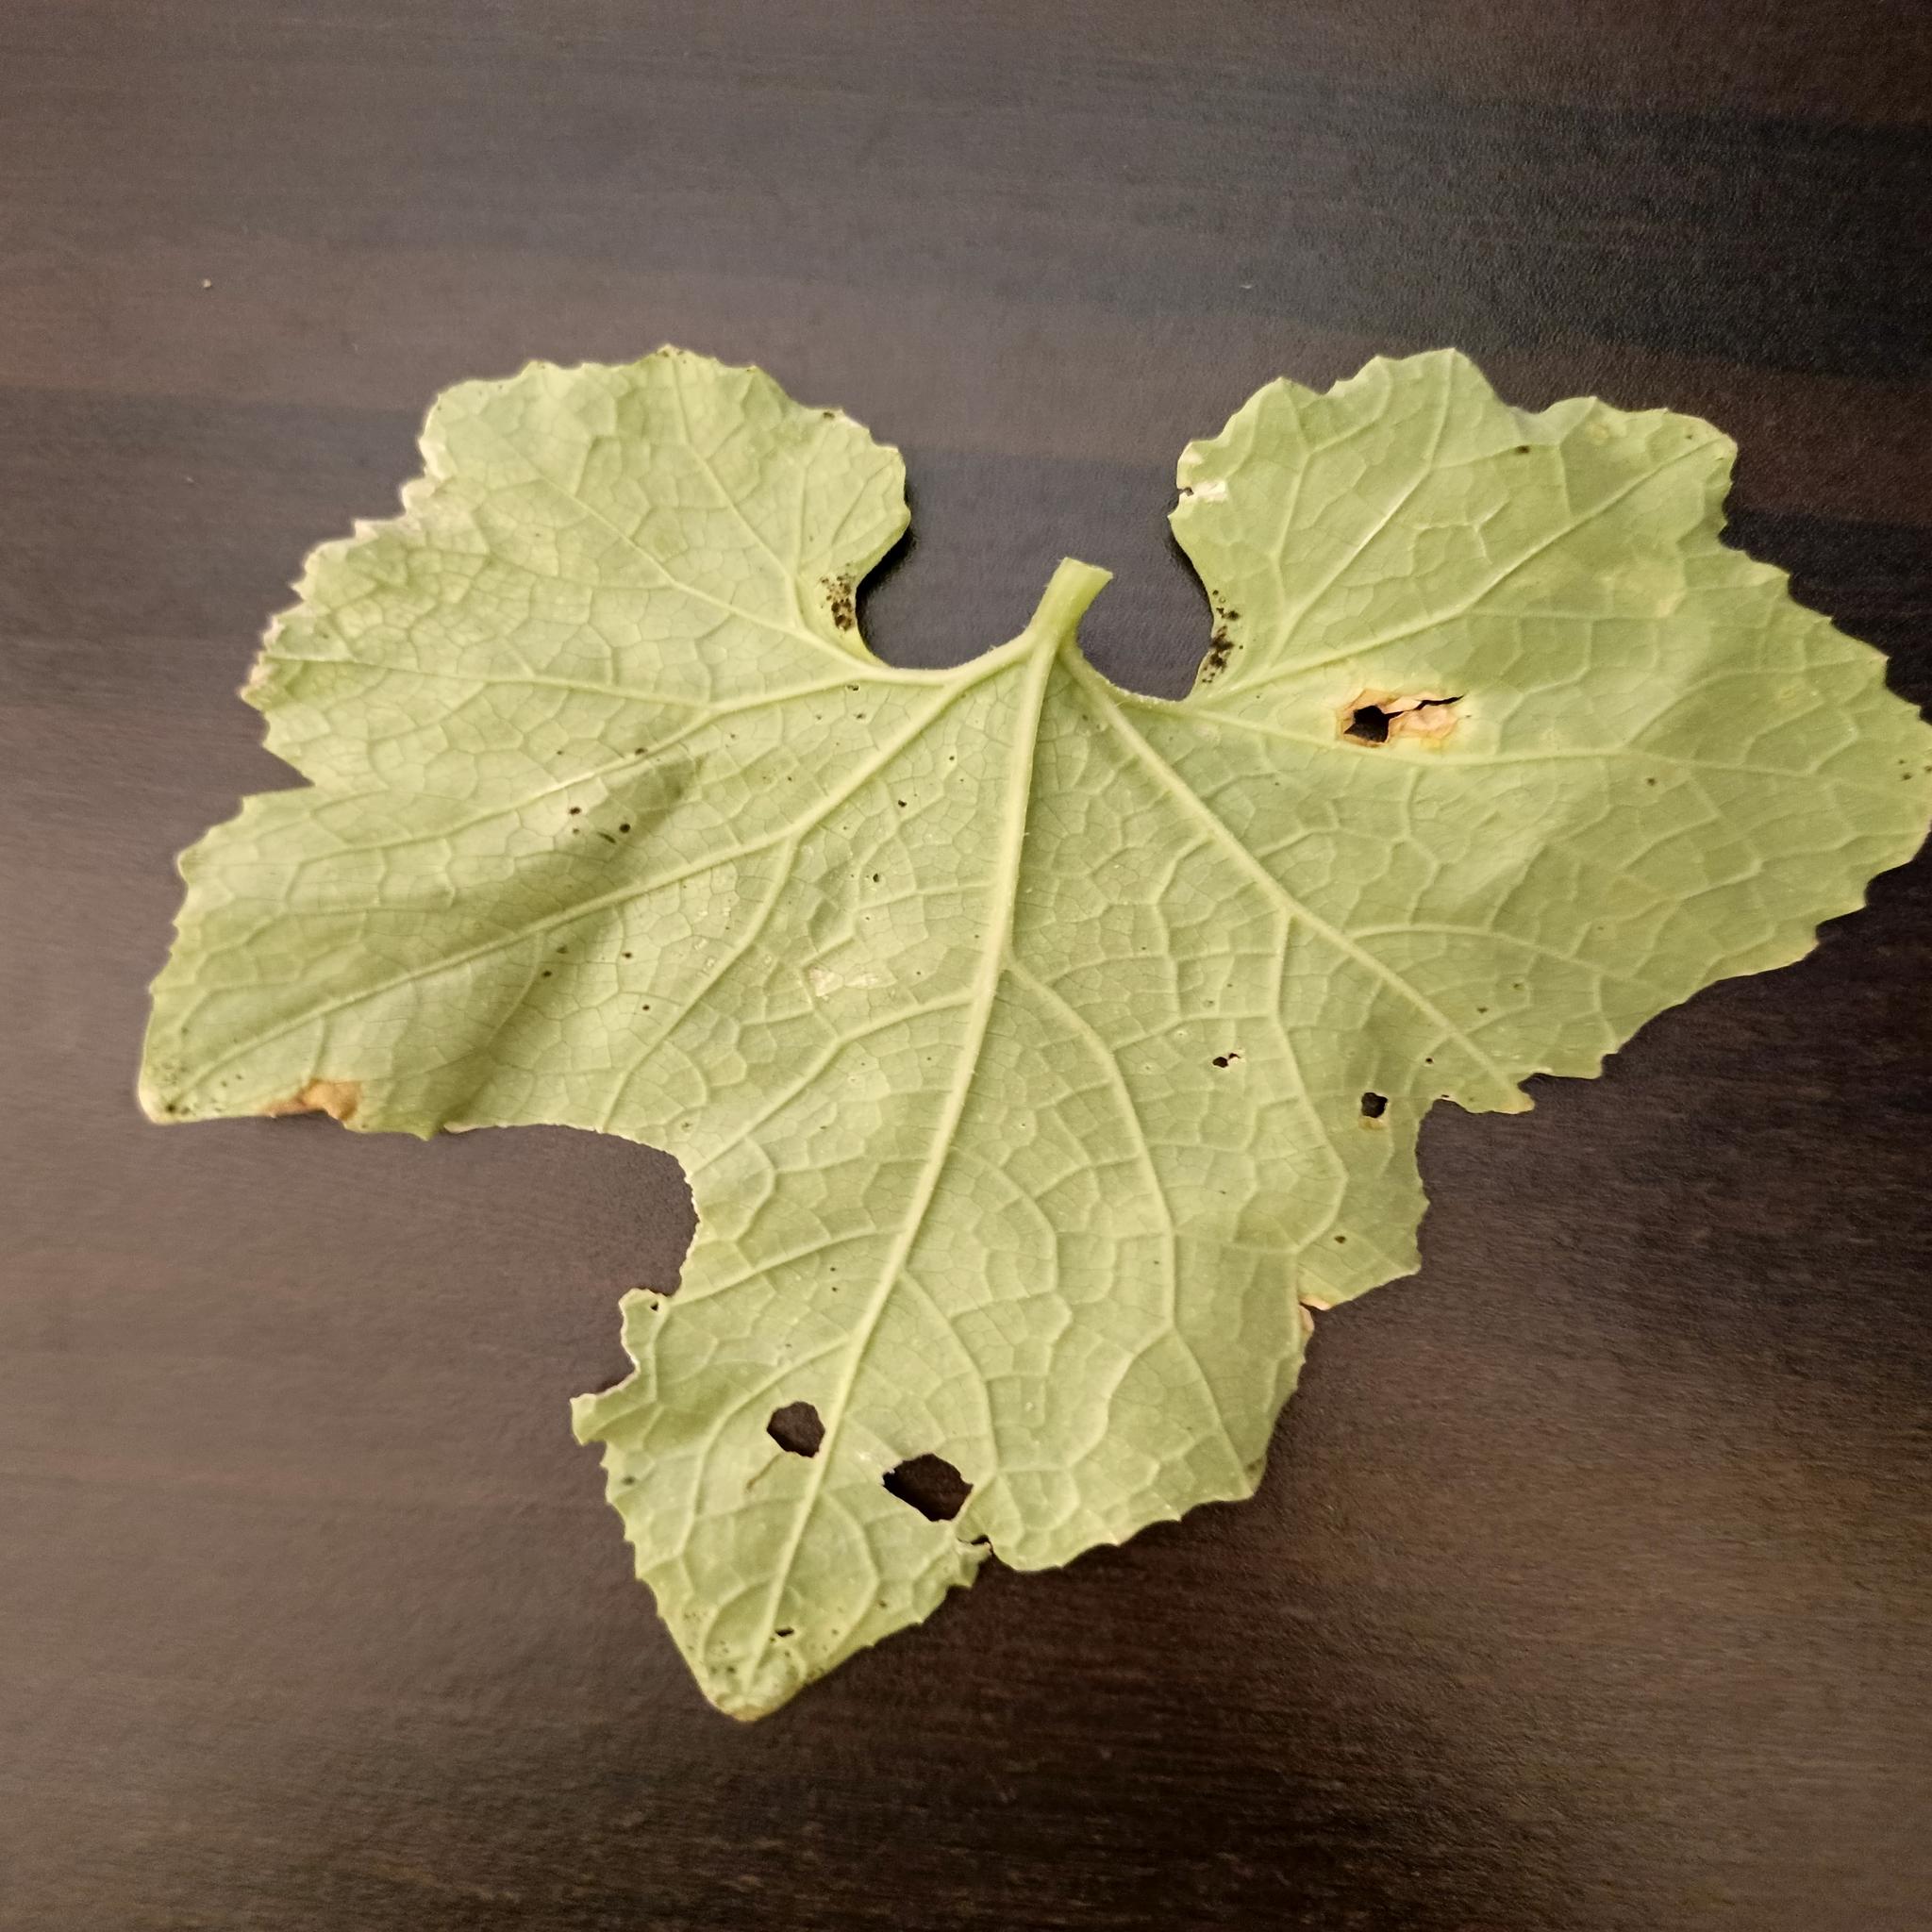
Label: Aphid